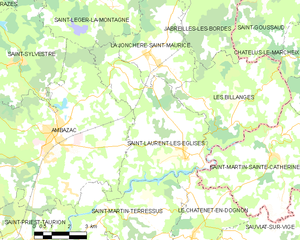
Carte des communes françaises Saint-Laurent-les-Églises